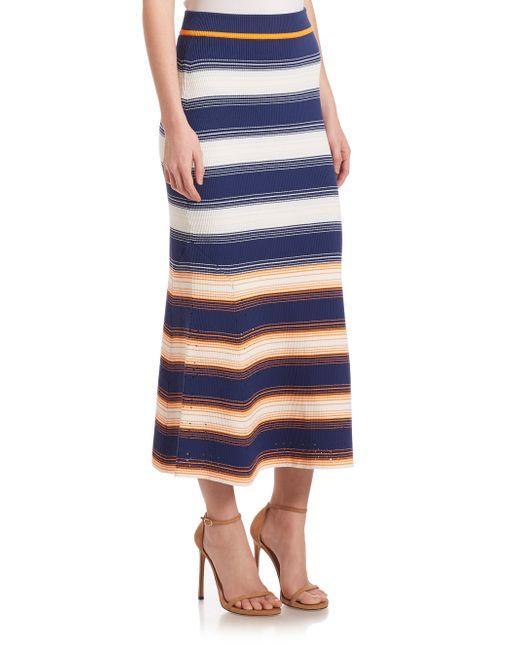
Schmaler Rock im Streifendesign für Damen